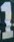
Number: 1